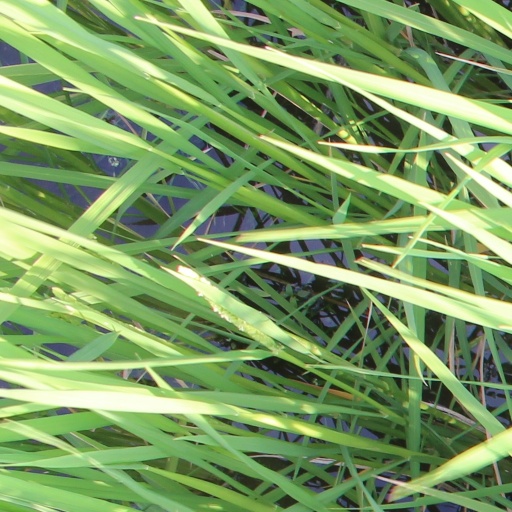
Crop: rice